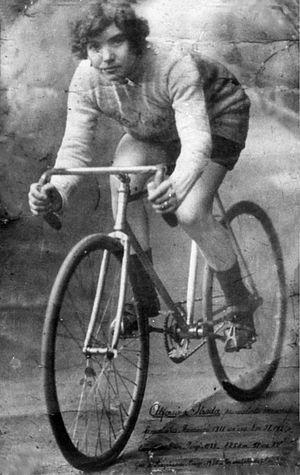
Alfonsina Strada, née Morini le 16 mars 1891 et morte le 13 septembre 1959, est une cycliste italienne, la seule femme à avoir officiellement participé à l'un des trois grands tours cyclistes masculins. Elle a notamment pris part deux années de suite au Tour de Lombardie ainsi qu'au Tour d'Italie 1924.